List of surviving Lockheed F-104 Starfighters

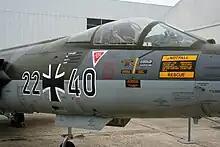
F-104G "22+40" at Le Bourget Museum, France

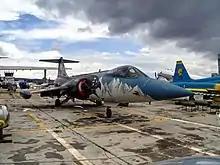
HAF F-104G (FG-7151) painted in "Olympus" anniversary scheme, March 2008

The Italian Air Force was a major user of F-104s, and the last air force to withdraw the aircraft from its front line. More than 100 F-104s are in display in Italy. A complete list is available here.